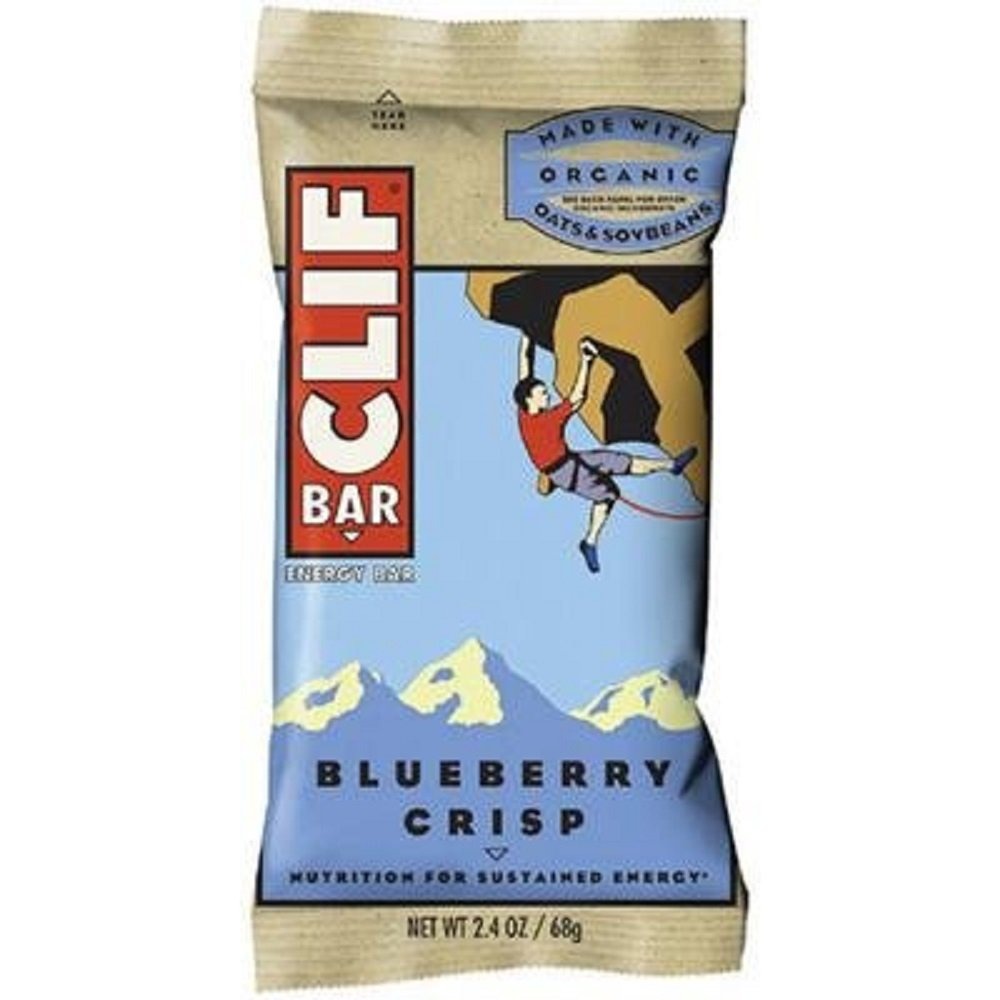
Item Name: CLIF ENERGY BAR 48 Count, hYszCsT Blueberry Crisp
Value: 48.0
Unit: Count

Price: 24.99